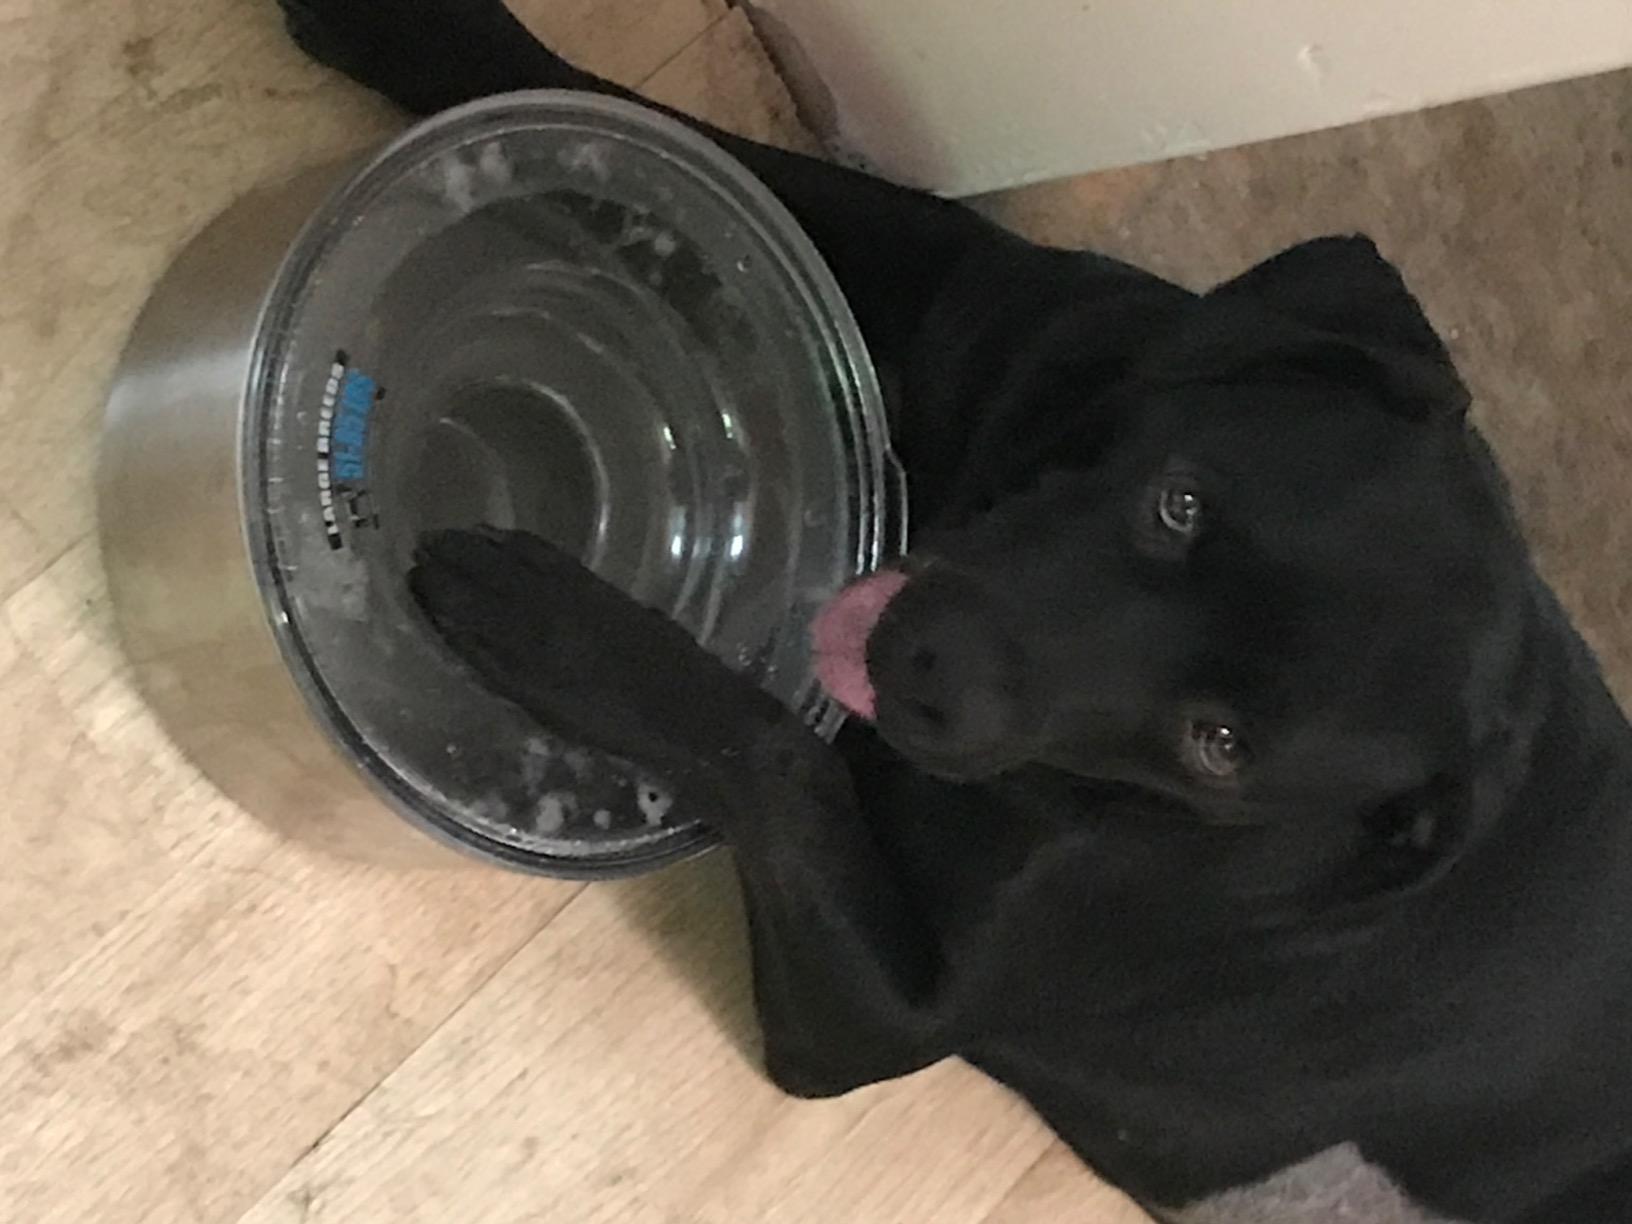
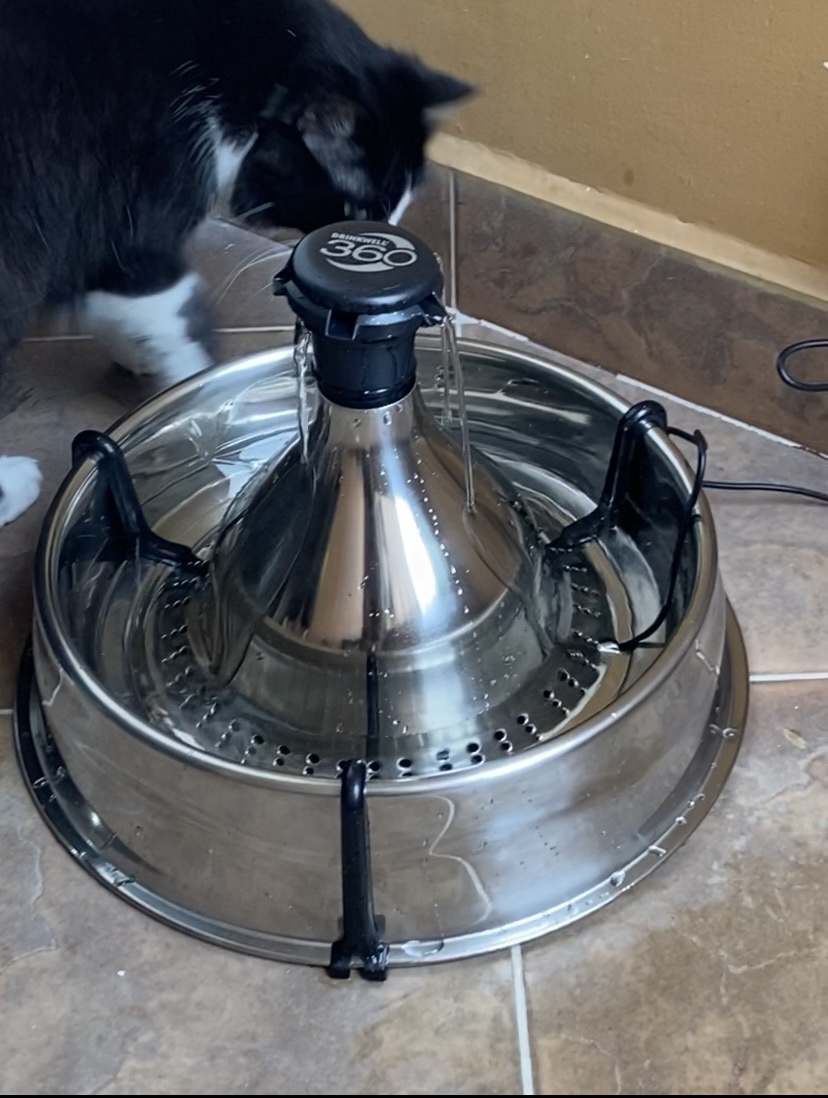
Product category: items_bowl
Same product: no